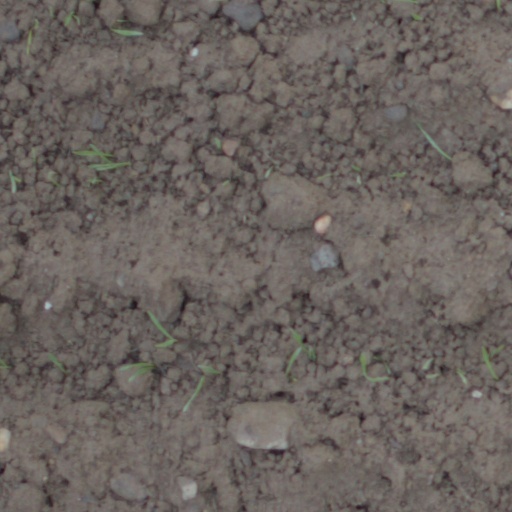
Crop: wheat